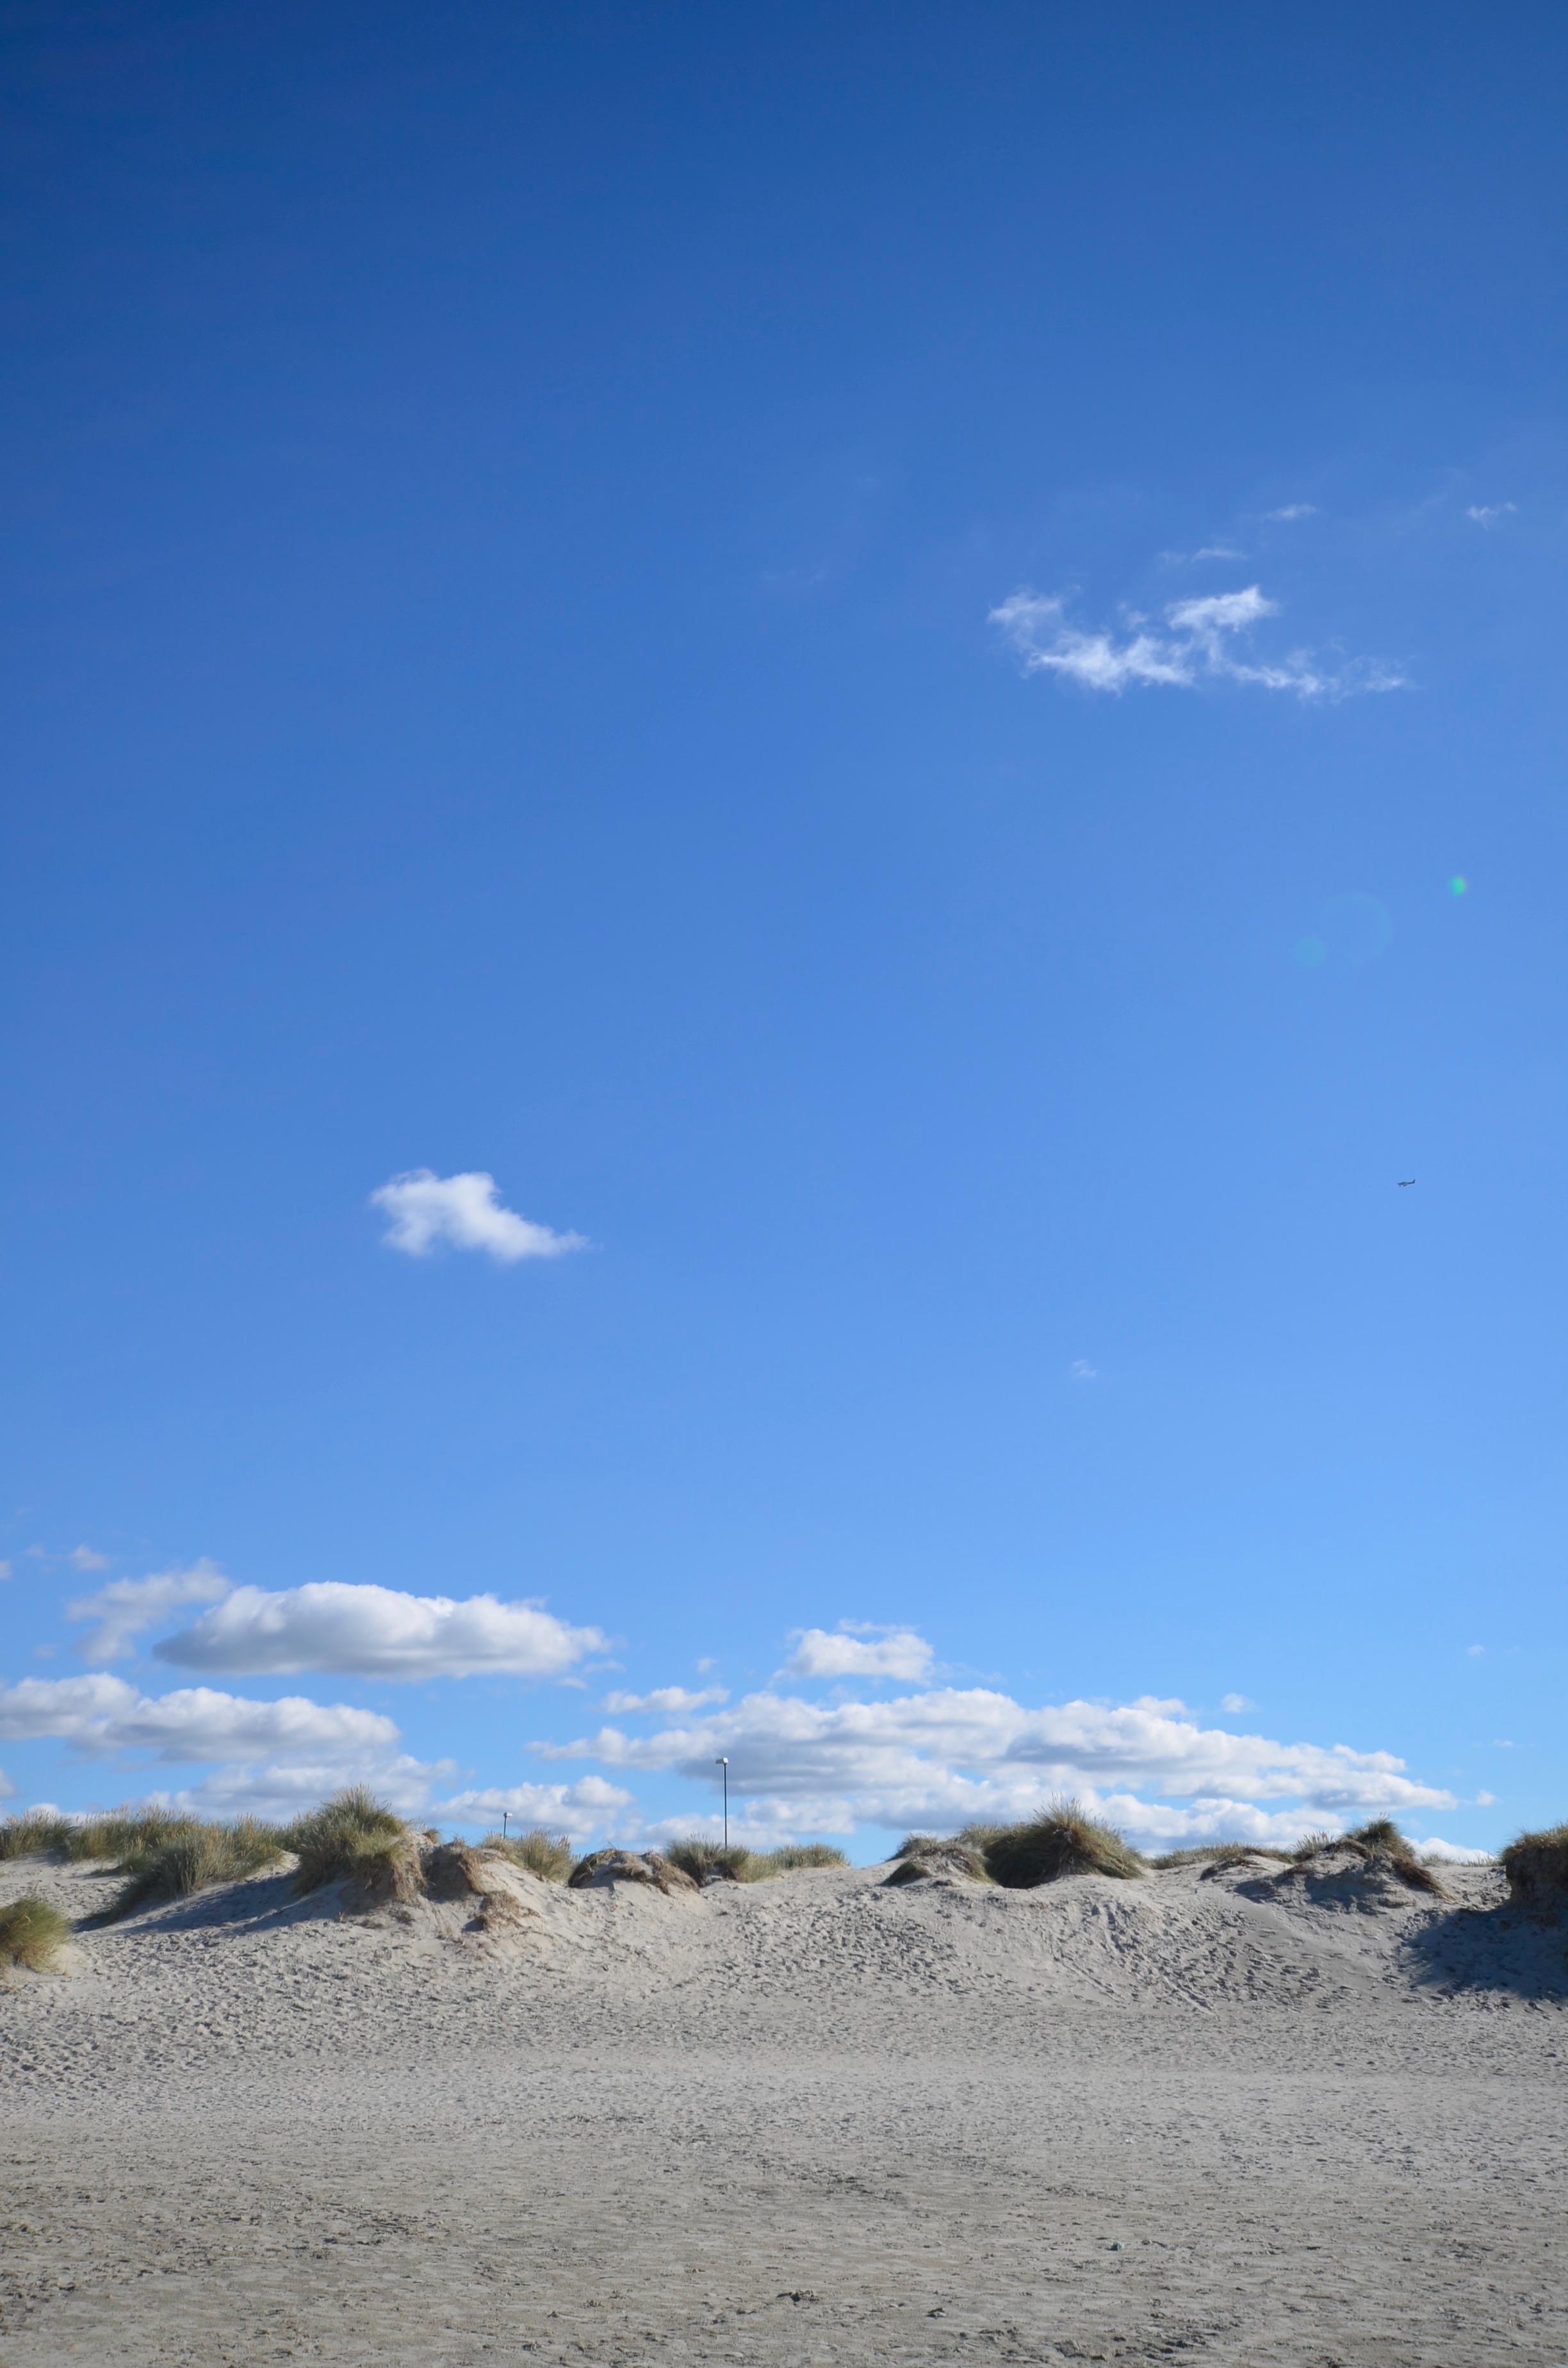
beach, landscape, sea, coast, sand, horizon, mountain, cloud, sky, sunlight, plateau, habitat, ecosystem, landform, natural environment, geographical feature, aeolian landform